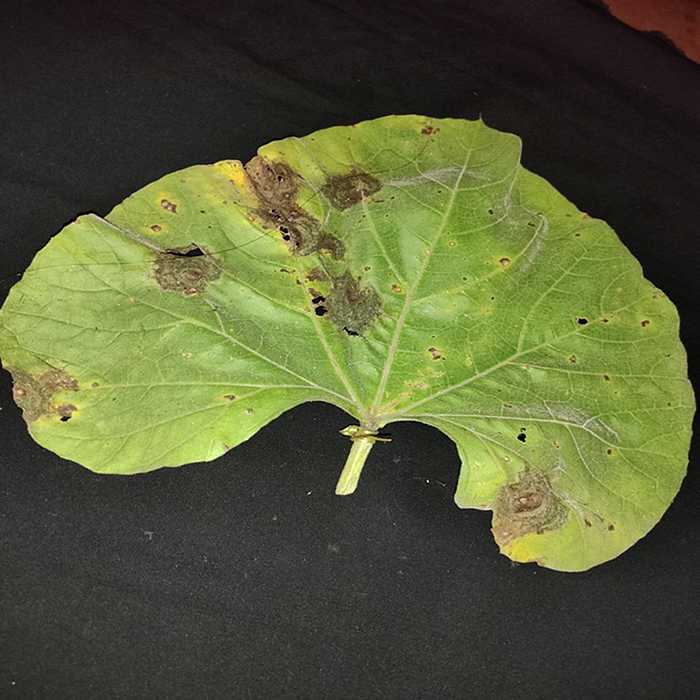
Plant: Bottle gourd
Label: Downey mildew